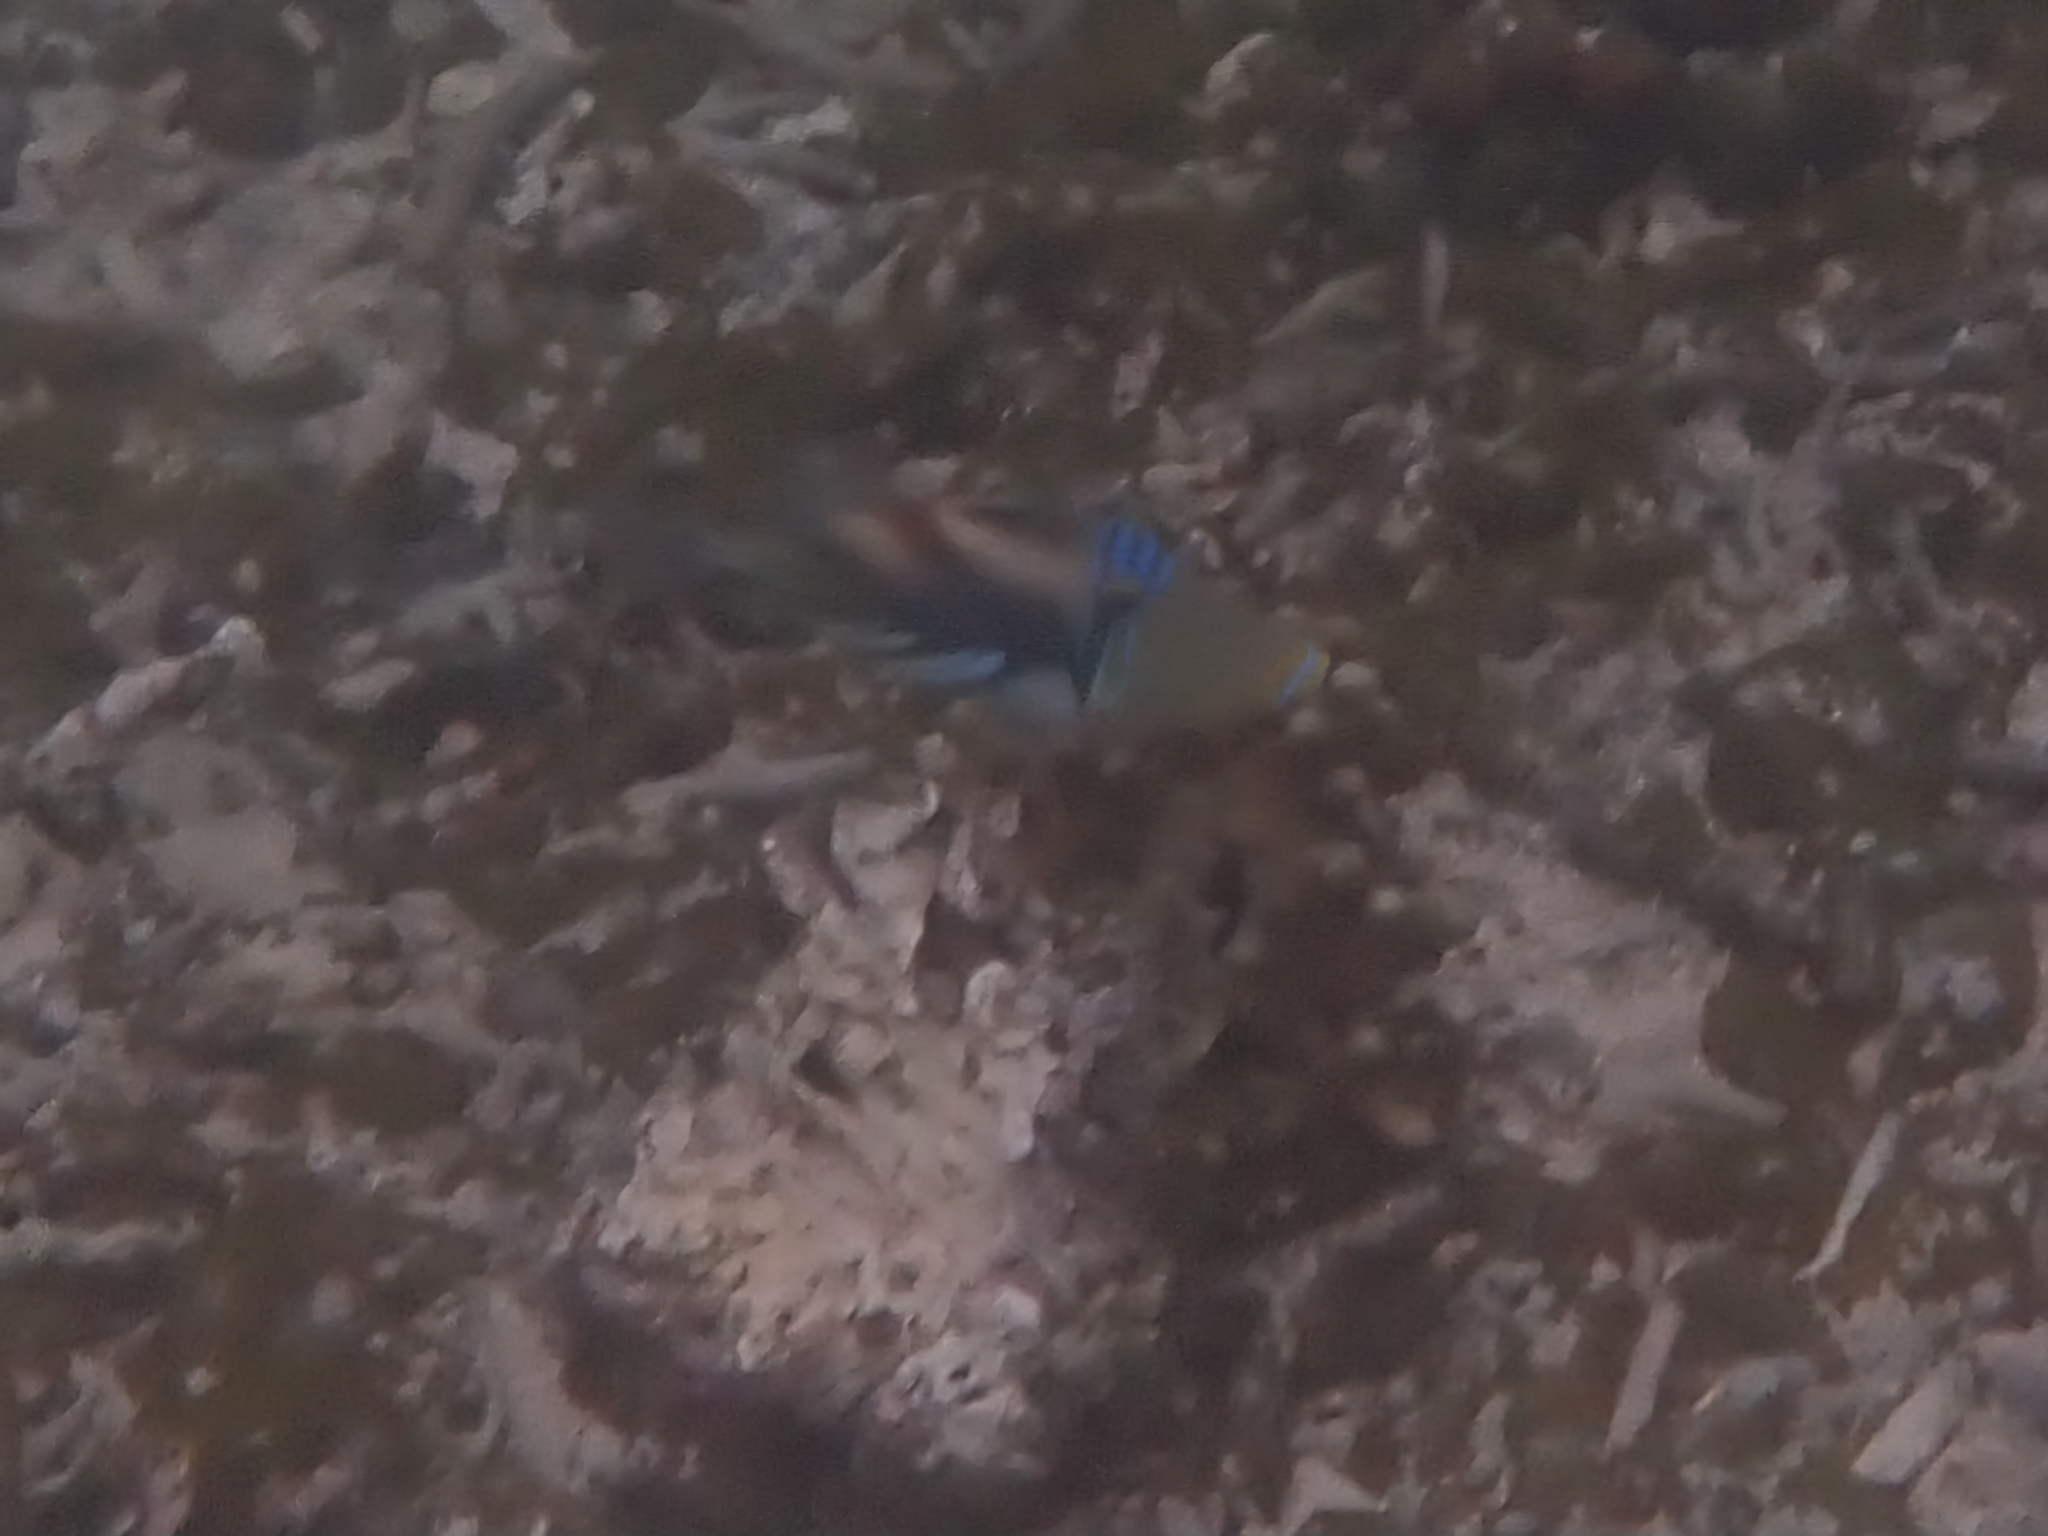
Rhinecanthus aculeatus (Lagoon Triggerfish)